One Wonderful Night (1914 film)

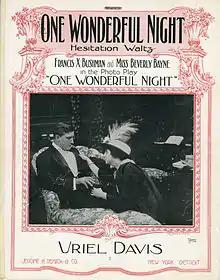
Sheet music cover

One Wonderful Night is a lost 1914 American silent mystery drama film starring Francis X. Bushman and Beverly Bayne, at the time a romantic screen couple. It was produced by the Chicago-based Essanay Studios.